Eberhard Werner (theologian)

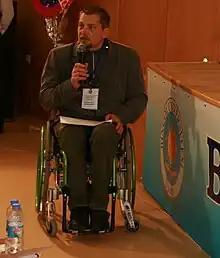
Werner in 2011

Werner was from the region of Swabia. Together with his wife Brigitte Werner (linguist), he extensively engaged with the Zaza language from the 2000s. They conducted seminars on the Zaza language, authored articles about Zazaki and Zaza culture. They initially learned Zazaki in Pülümür-Erzincan and later focused more on South Zazaki (Çermik-Siverek-Gerger).